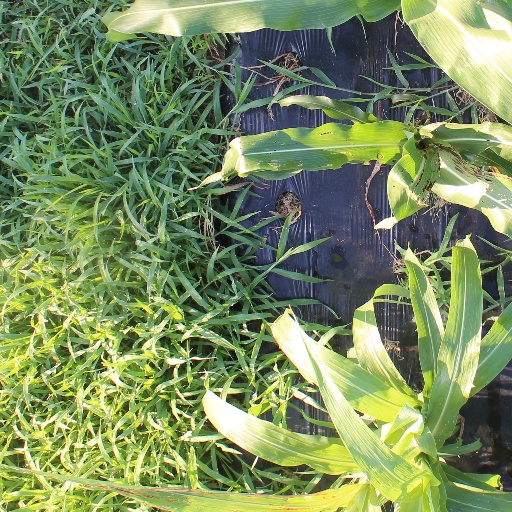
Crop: sorghum